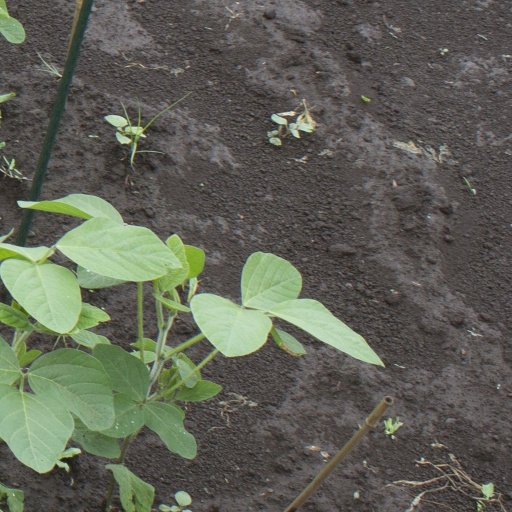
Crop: soybean